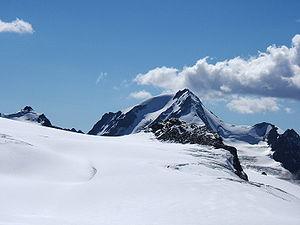
Le Weisskugel ou Palla Bianca en italien, est un sommet des Alpes, à 3 739 m, dans le massif de l'Ötztal, à la frontière entre l'Autriche et l'Italie.